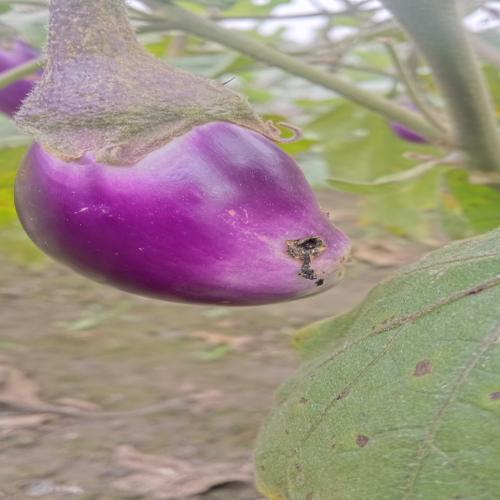
Label: Shoot and Fruit Borer